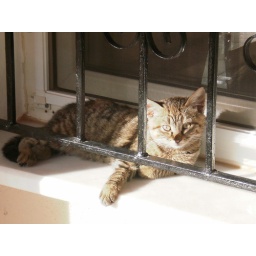
We got home rom the beach and one of the stray kittens had settled in